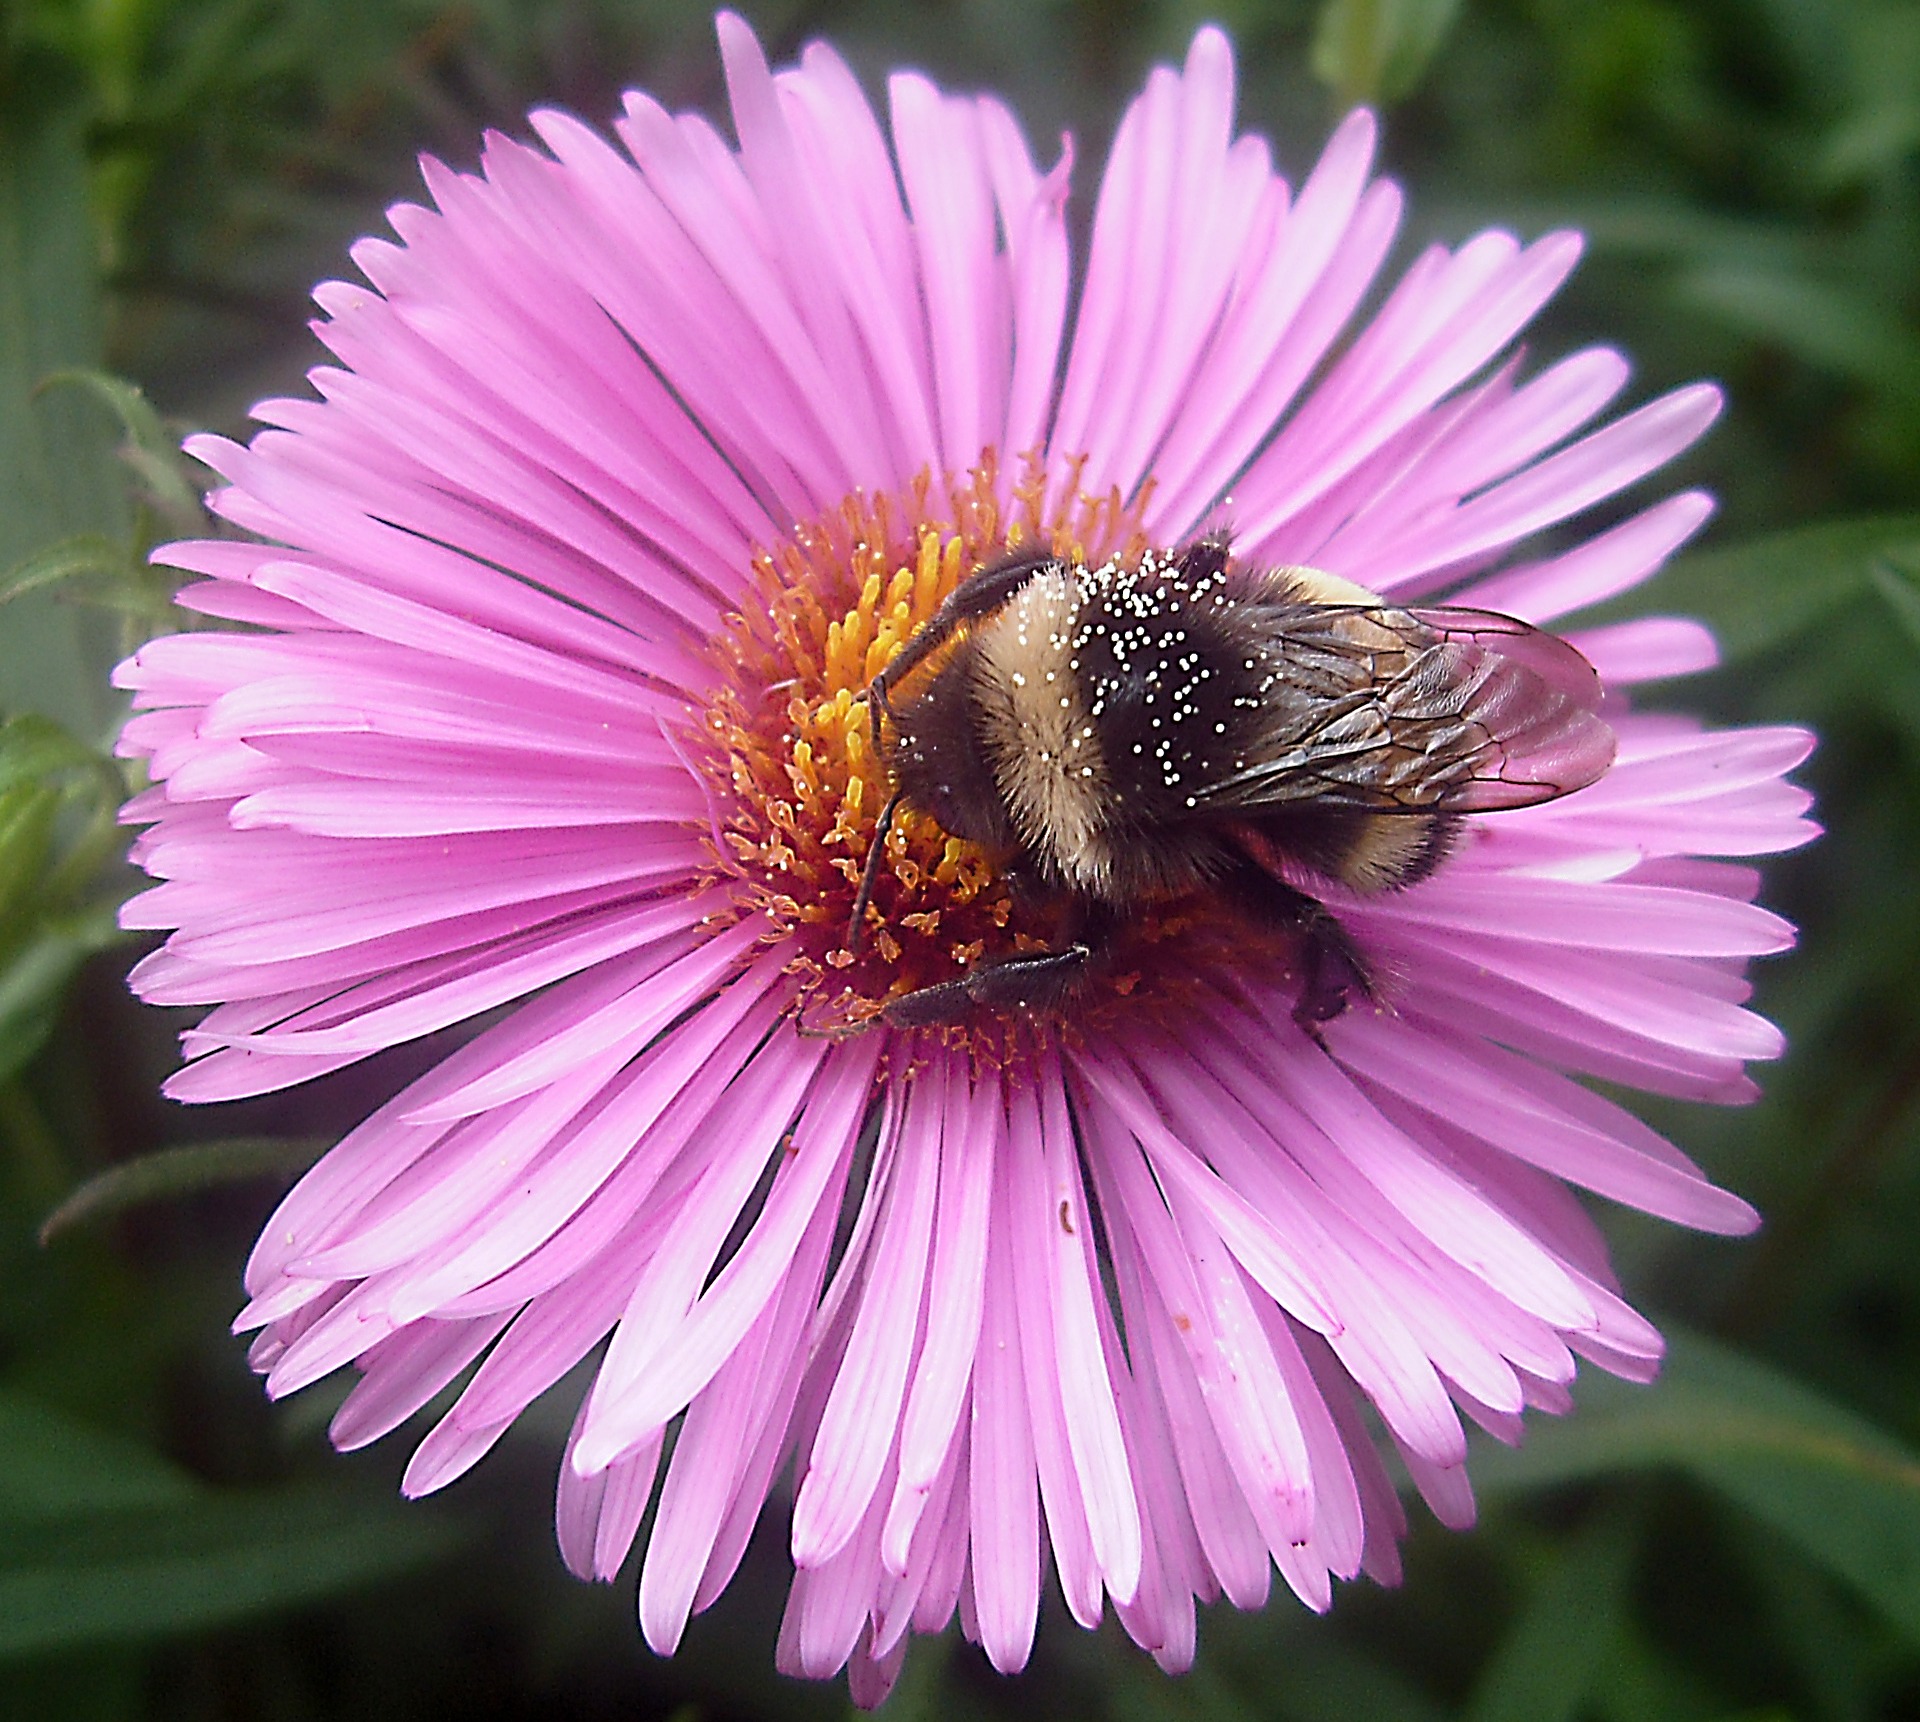
blossom, plant, flower, petal, bloom, summer, daisy, pollen, insect, botany, garden, flora, fauna, invertebrate, close up, bee, bumblebee, hummel, nectar, macro photography, flowering plant, honey bee, daisy family, annual plant, land plant, membrane winged insect